William Dyce Cay

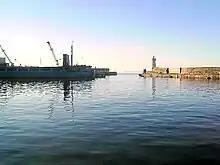
The entrance to the harbour at Buckie

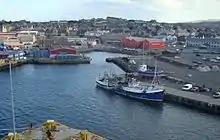
Lerwick Harbour

His uncles (his mother's brothers) were William Dyce the artist and Professor Robert Dyce.